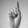
ASL letter: D